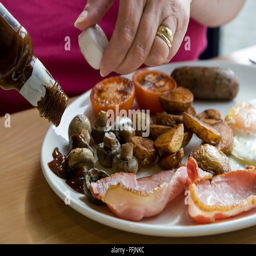
food on a full breakfast